Richard Phelps (bellfounder)

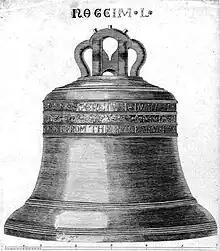
A print depicting Great Tom, circa 1776

Richard Phelps (c.1670–1738) was born in Avebury, Wiltshire, England. Phelps was a bellfounder, or a maker of bells, primarily for churches. He was master of the Whitechapel Bell Foundry in London from 1701 to 1738, and is best known for his large bell, Great Tom, in the steeple of St Paul's Cathedral in London, England. The foundry, in operation since at least 1570, was listed by the "Guinness Book of Records" as the oldest manufacturing company in Great Britain.